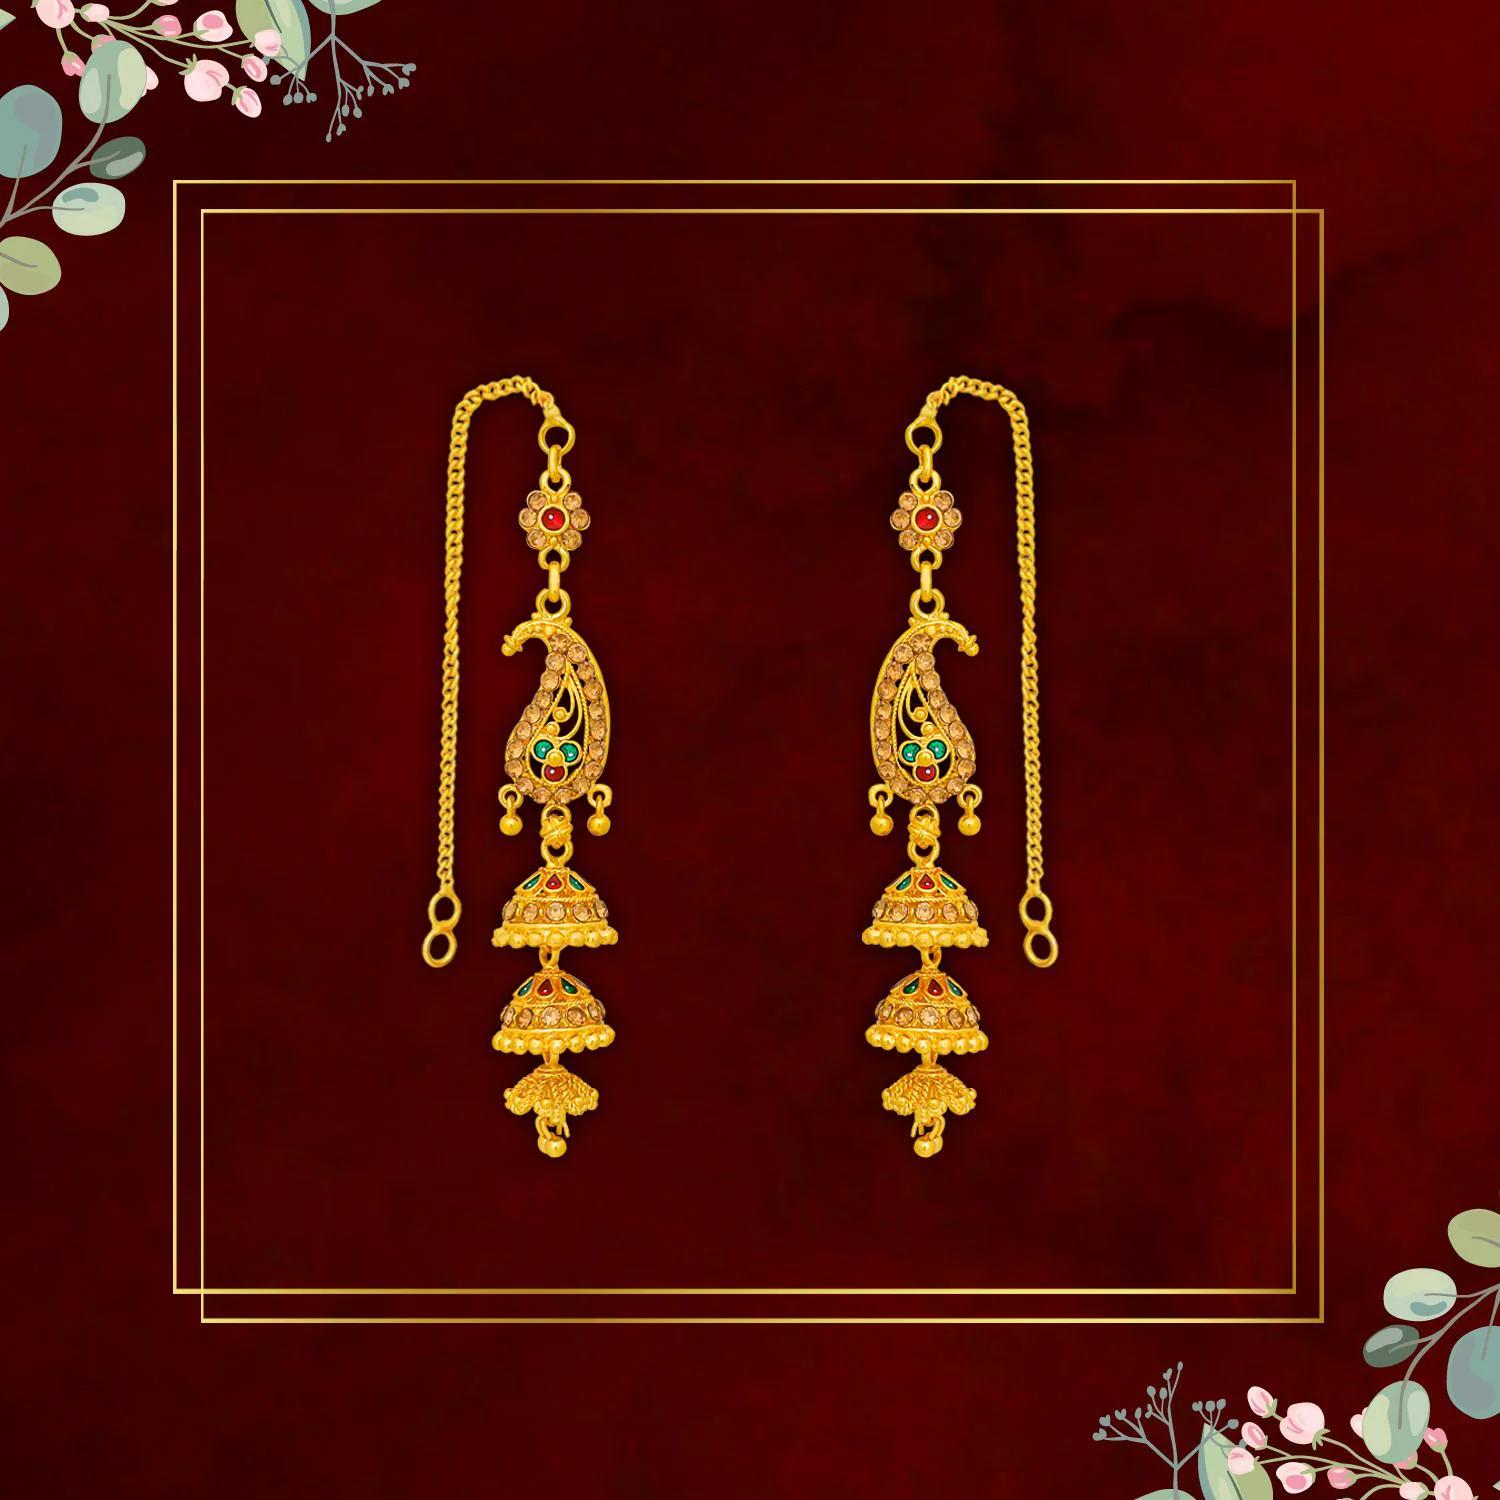
arch fashion Traditional gold platted Kaanchain Earrings Collection ERG2085
Type: Earrings
Brand: arch fashion
Price: Rs. 323
Featuring an ethereal combination of Rava work in the middle and Filigree work at the base, these rhombus shaped stud earrings are the perfect solution for when you want add a little glam to your ensemble.Whatever may be the occasion, trust this pair of drop earrings to perfectly complement your ensemble. Featuring an ethereal combination of Rava work in the middle and Filigree work at the base, these rhombus shaped stud earrings are the perfect solution for when you want add a little glam to your ensemble.Whatever may be the occasion, trust this pair of drop earrings to perfectly complement your ensemble.